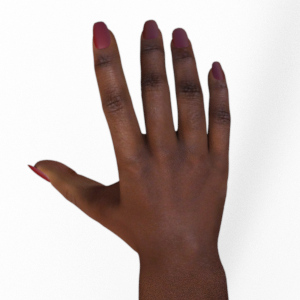
Label: paper